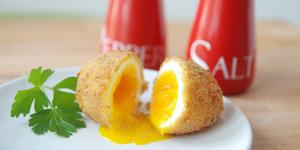
huevos empanados fritos